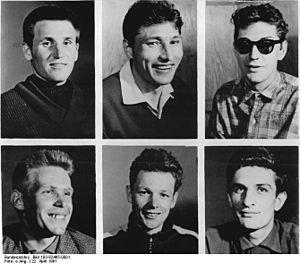
Stanisław Królak, né le 26 janvier 1931 à Varsovie, décédé le 31 mai 2009, a été un coureur cycliste polonais parmi les plus célèbres dans son pays, pour avoir été le premier polonais à triompher dans la Course de la Paix, en 1956. Il est encore un des meilleurs performeurs quant au nombre de victoires d'étapes au Tour de Pologne.